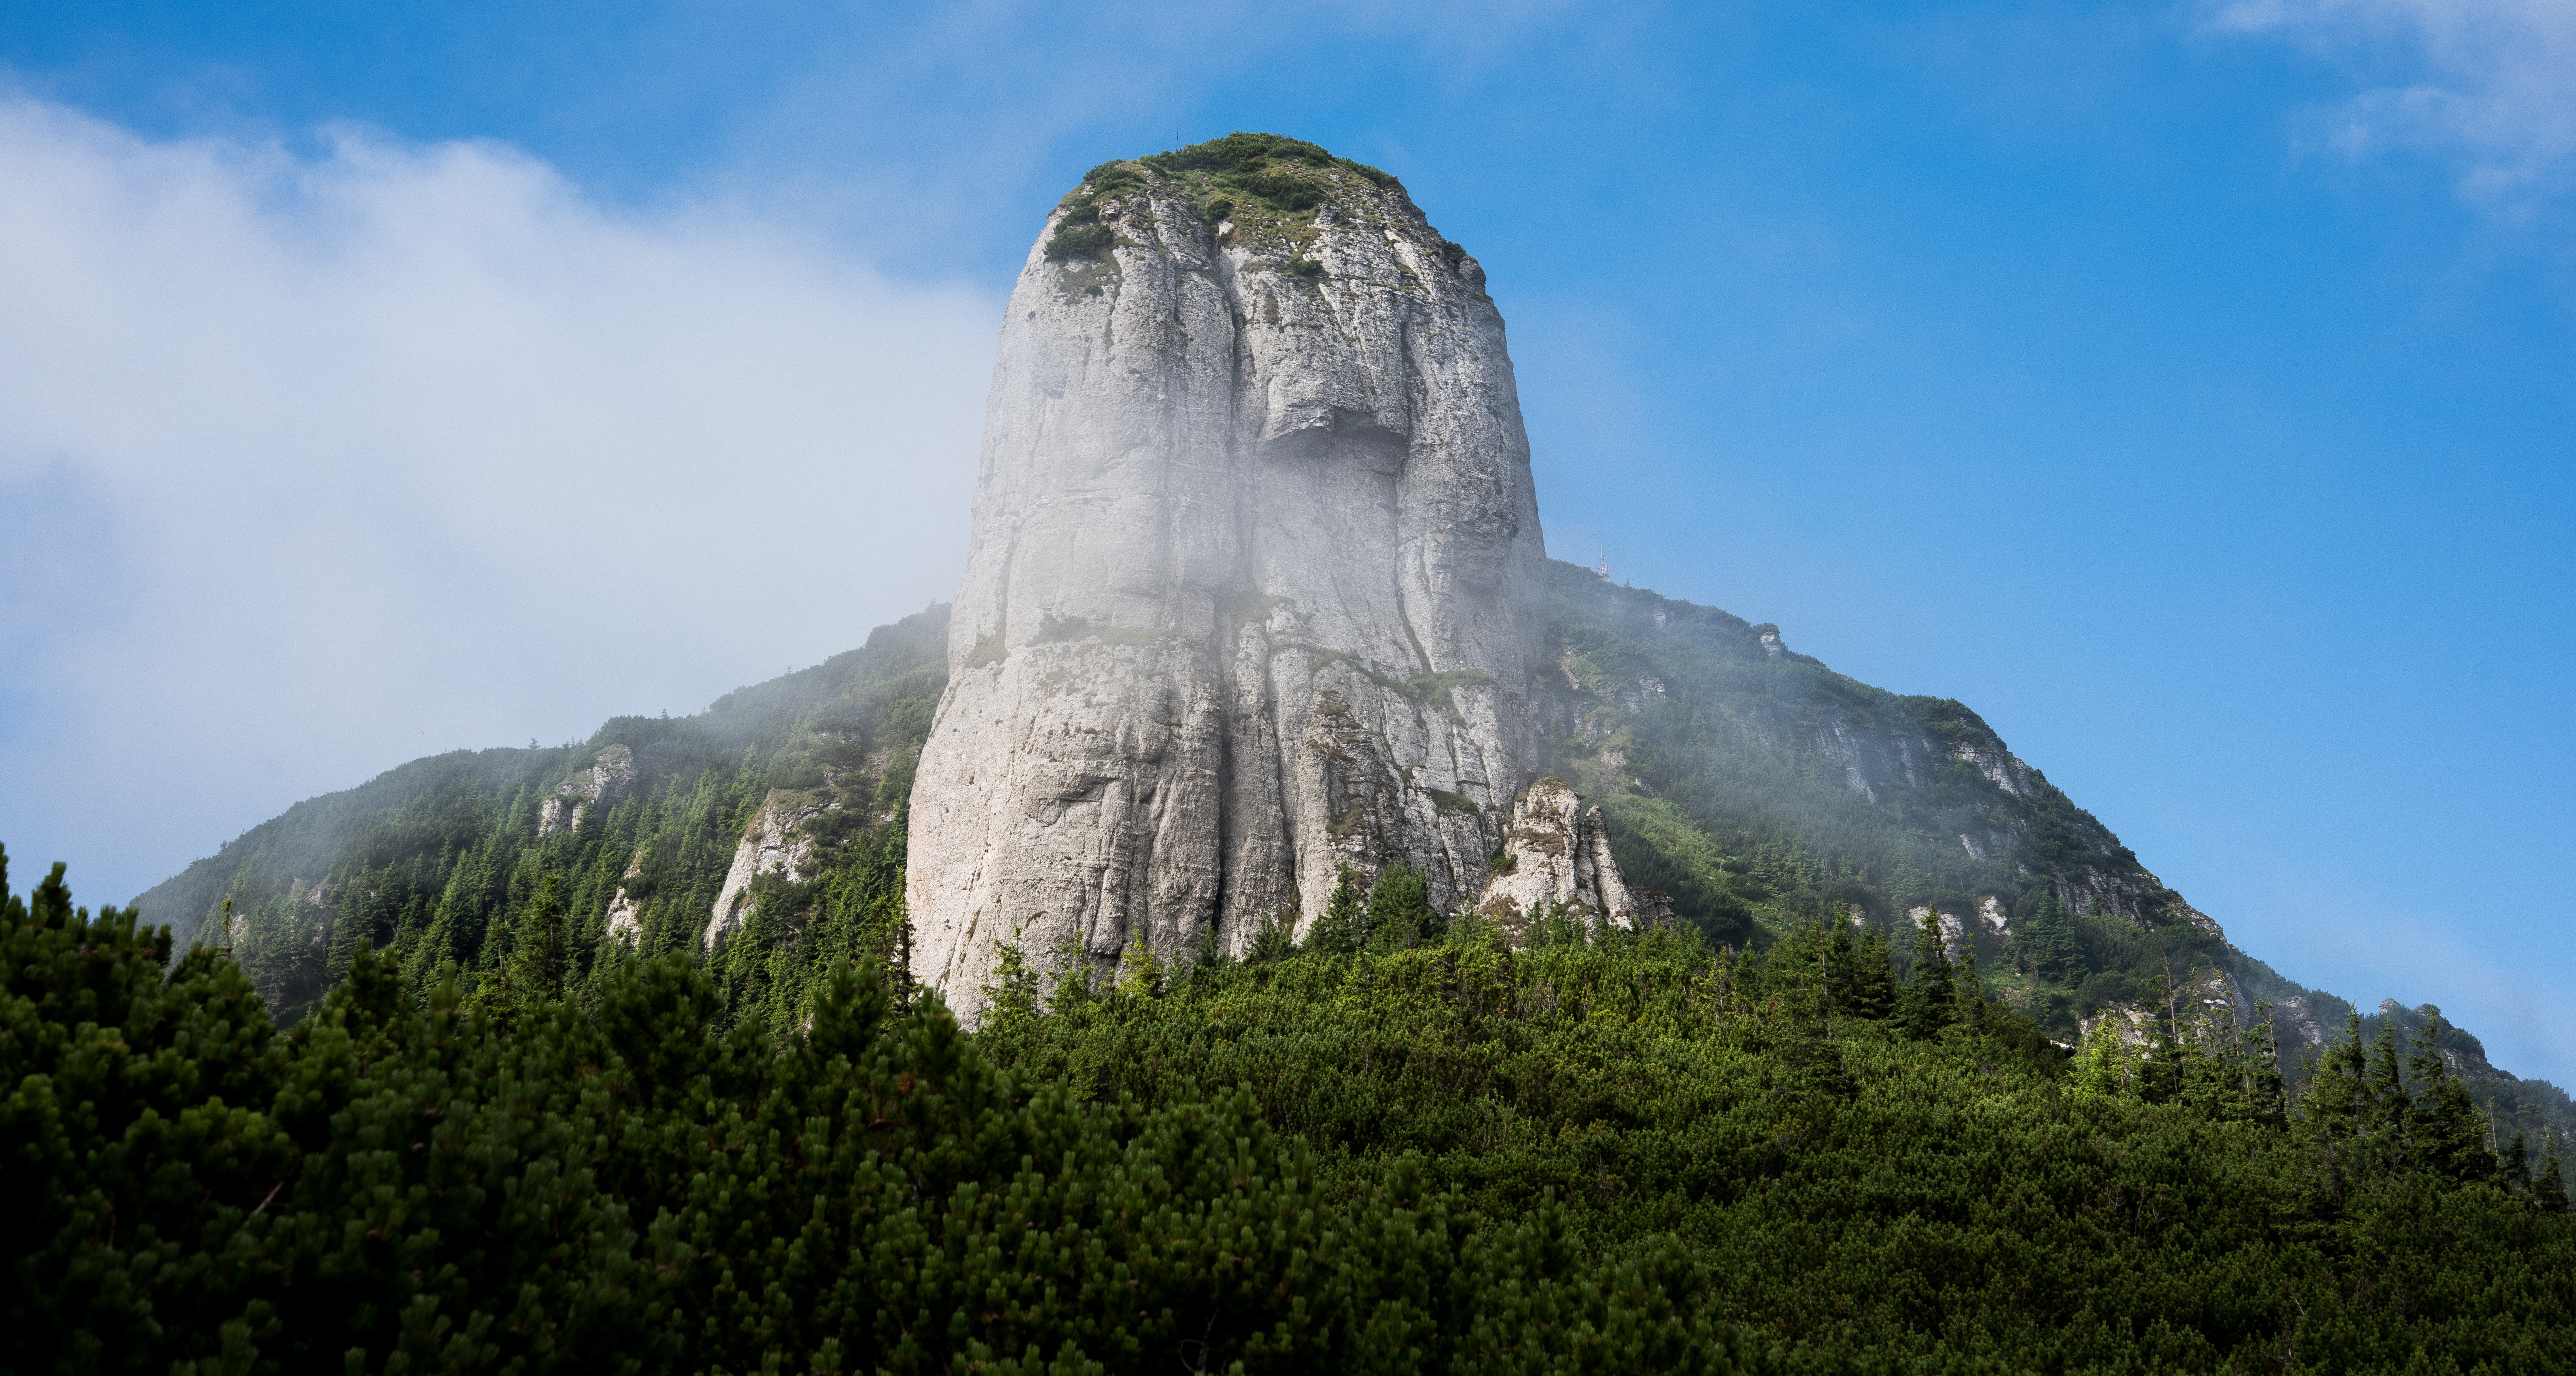
rock, wilderness, mountain, hill, valley, mountain range, formation, cliff, park, landmark, terrain, national park, ridge, alps, plateau, landform, geographical feature, mountainous landforms